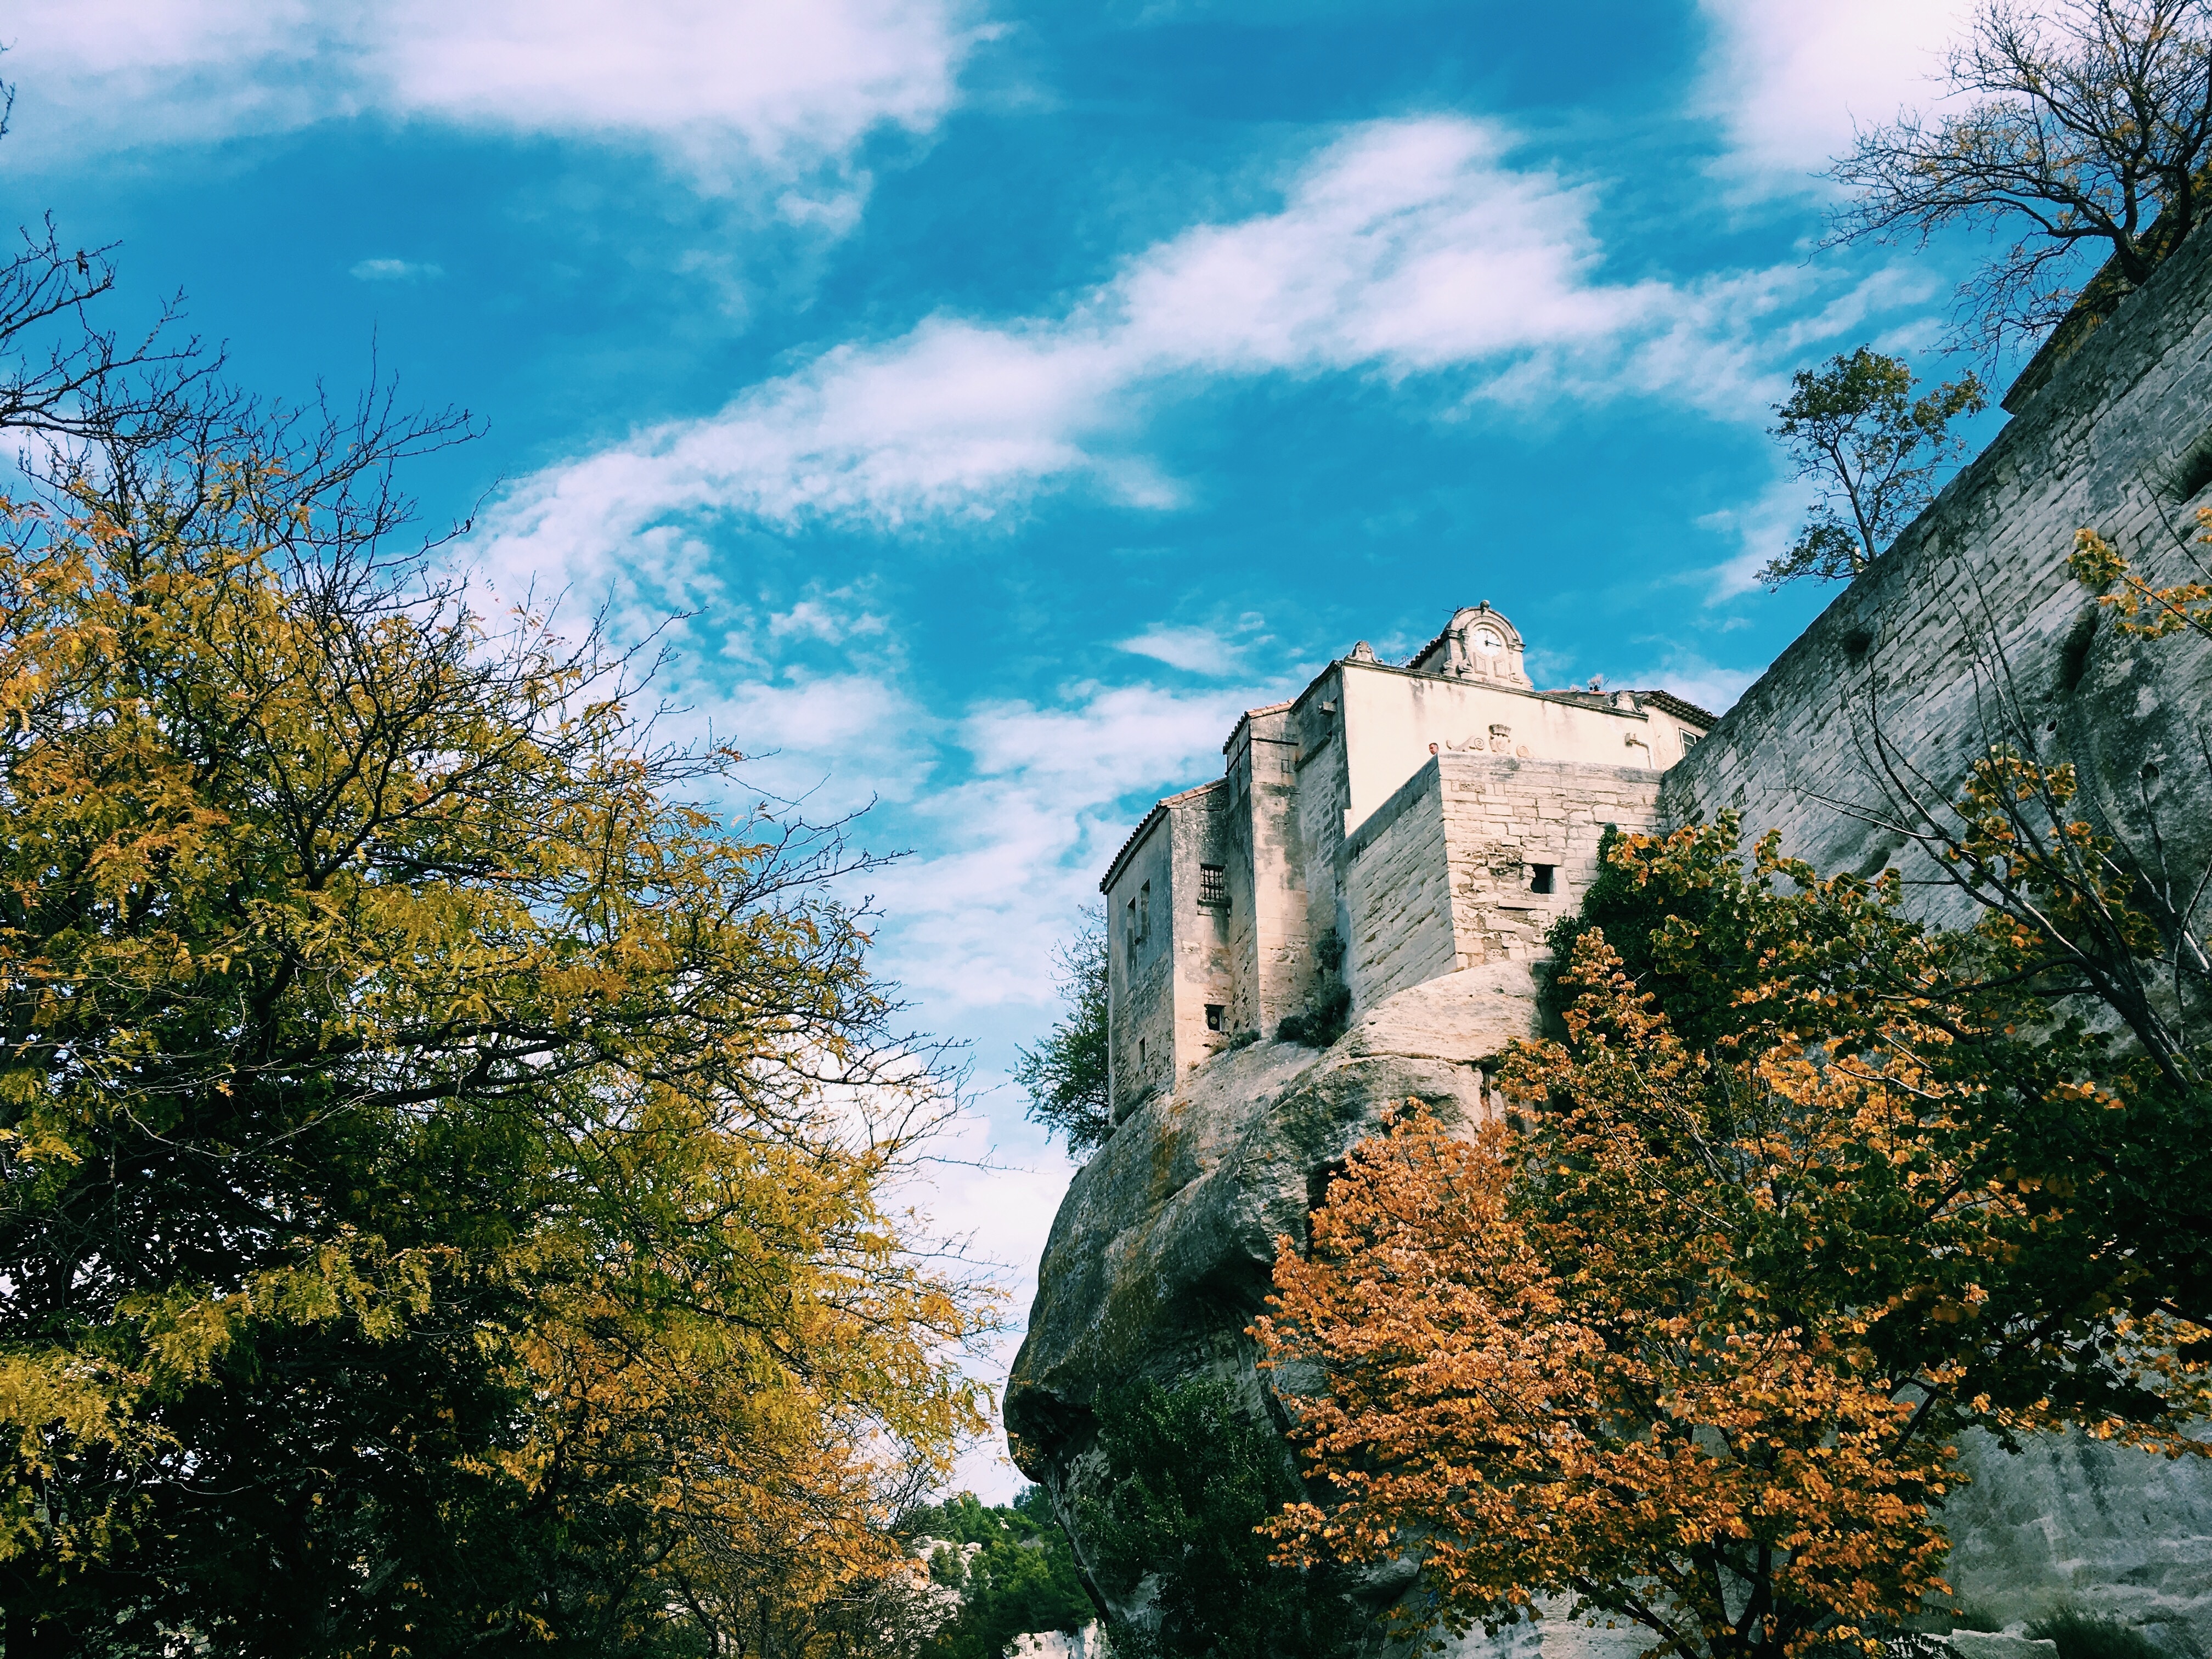
tree, nature, rock, plant, sky, sunlight, leaf, flower, building, chateau, reflection, autumn, castle, season, fortress, rural area, woody plant